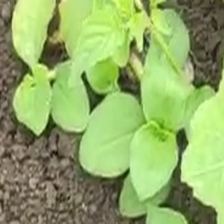
Weed species: Kena_(Commplina_benghalensio)